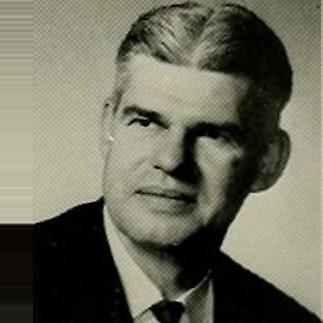
Age: 49